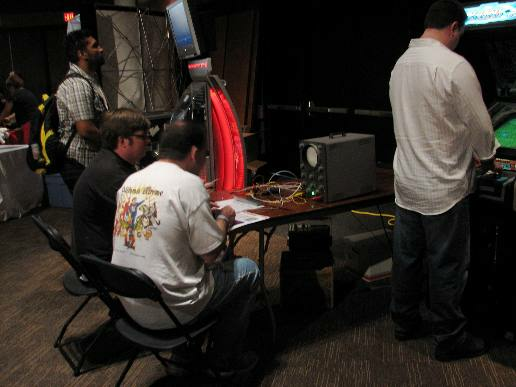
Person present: Yes